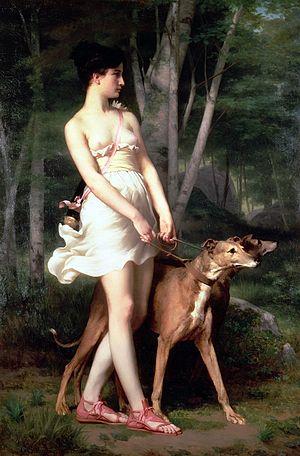
Gaston Casimir Saint-Pierre, né le 12 mai 1833 à Nîmes, et mort le 18 décembre 1916 à Paris, est un peintre français.